2/28th Battalion (Australia)

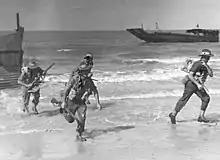
2/28th Battalion personnel exercise at Palm Beach, August 1944

Arriving at Fremantle in February 1943, the battalion was re-organised for jungle operations on the Atherton Tablelands in Queensland; as part of this process, the units of the 9th Division were converted to the jungle divisional establishment, which resulted in the authorised strength of its infantry battalions being reduced to around 800 men. It then subsequently took part in the amphibious landings around Lae in September 1943, landing to the east of the objective and leading the Australian advance across the Busu River. During the advance, the battalion carried out a forced crossing of the Busu under heavy Japanese fire, during which 13 men were swept away in the rain flooded waters. After the capture of Lae, which fell more quickly than the Allied planners had expected, the battalion took part in the Huon Peninsula campaign that followed as the Australians followed up the Japanese forces that were withdrawing north. During this time, the 2/28th took part in actions around Finschhafen, Gusika and Wareo before returning to Australia in January 1944.